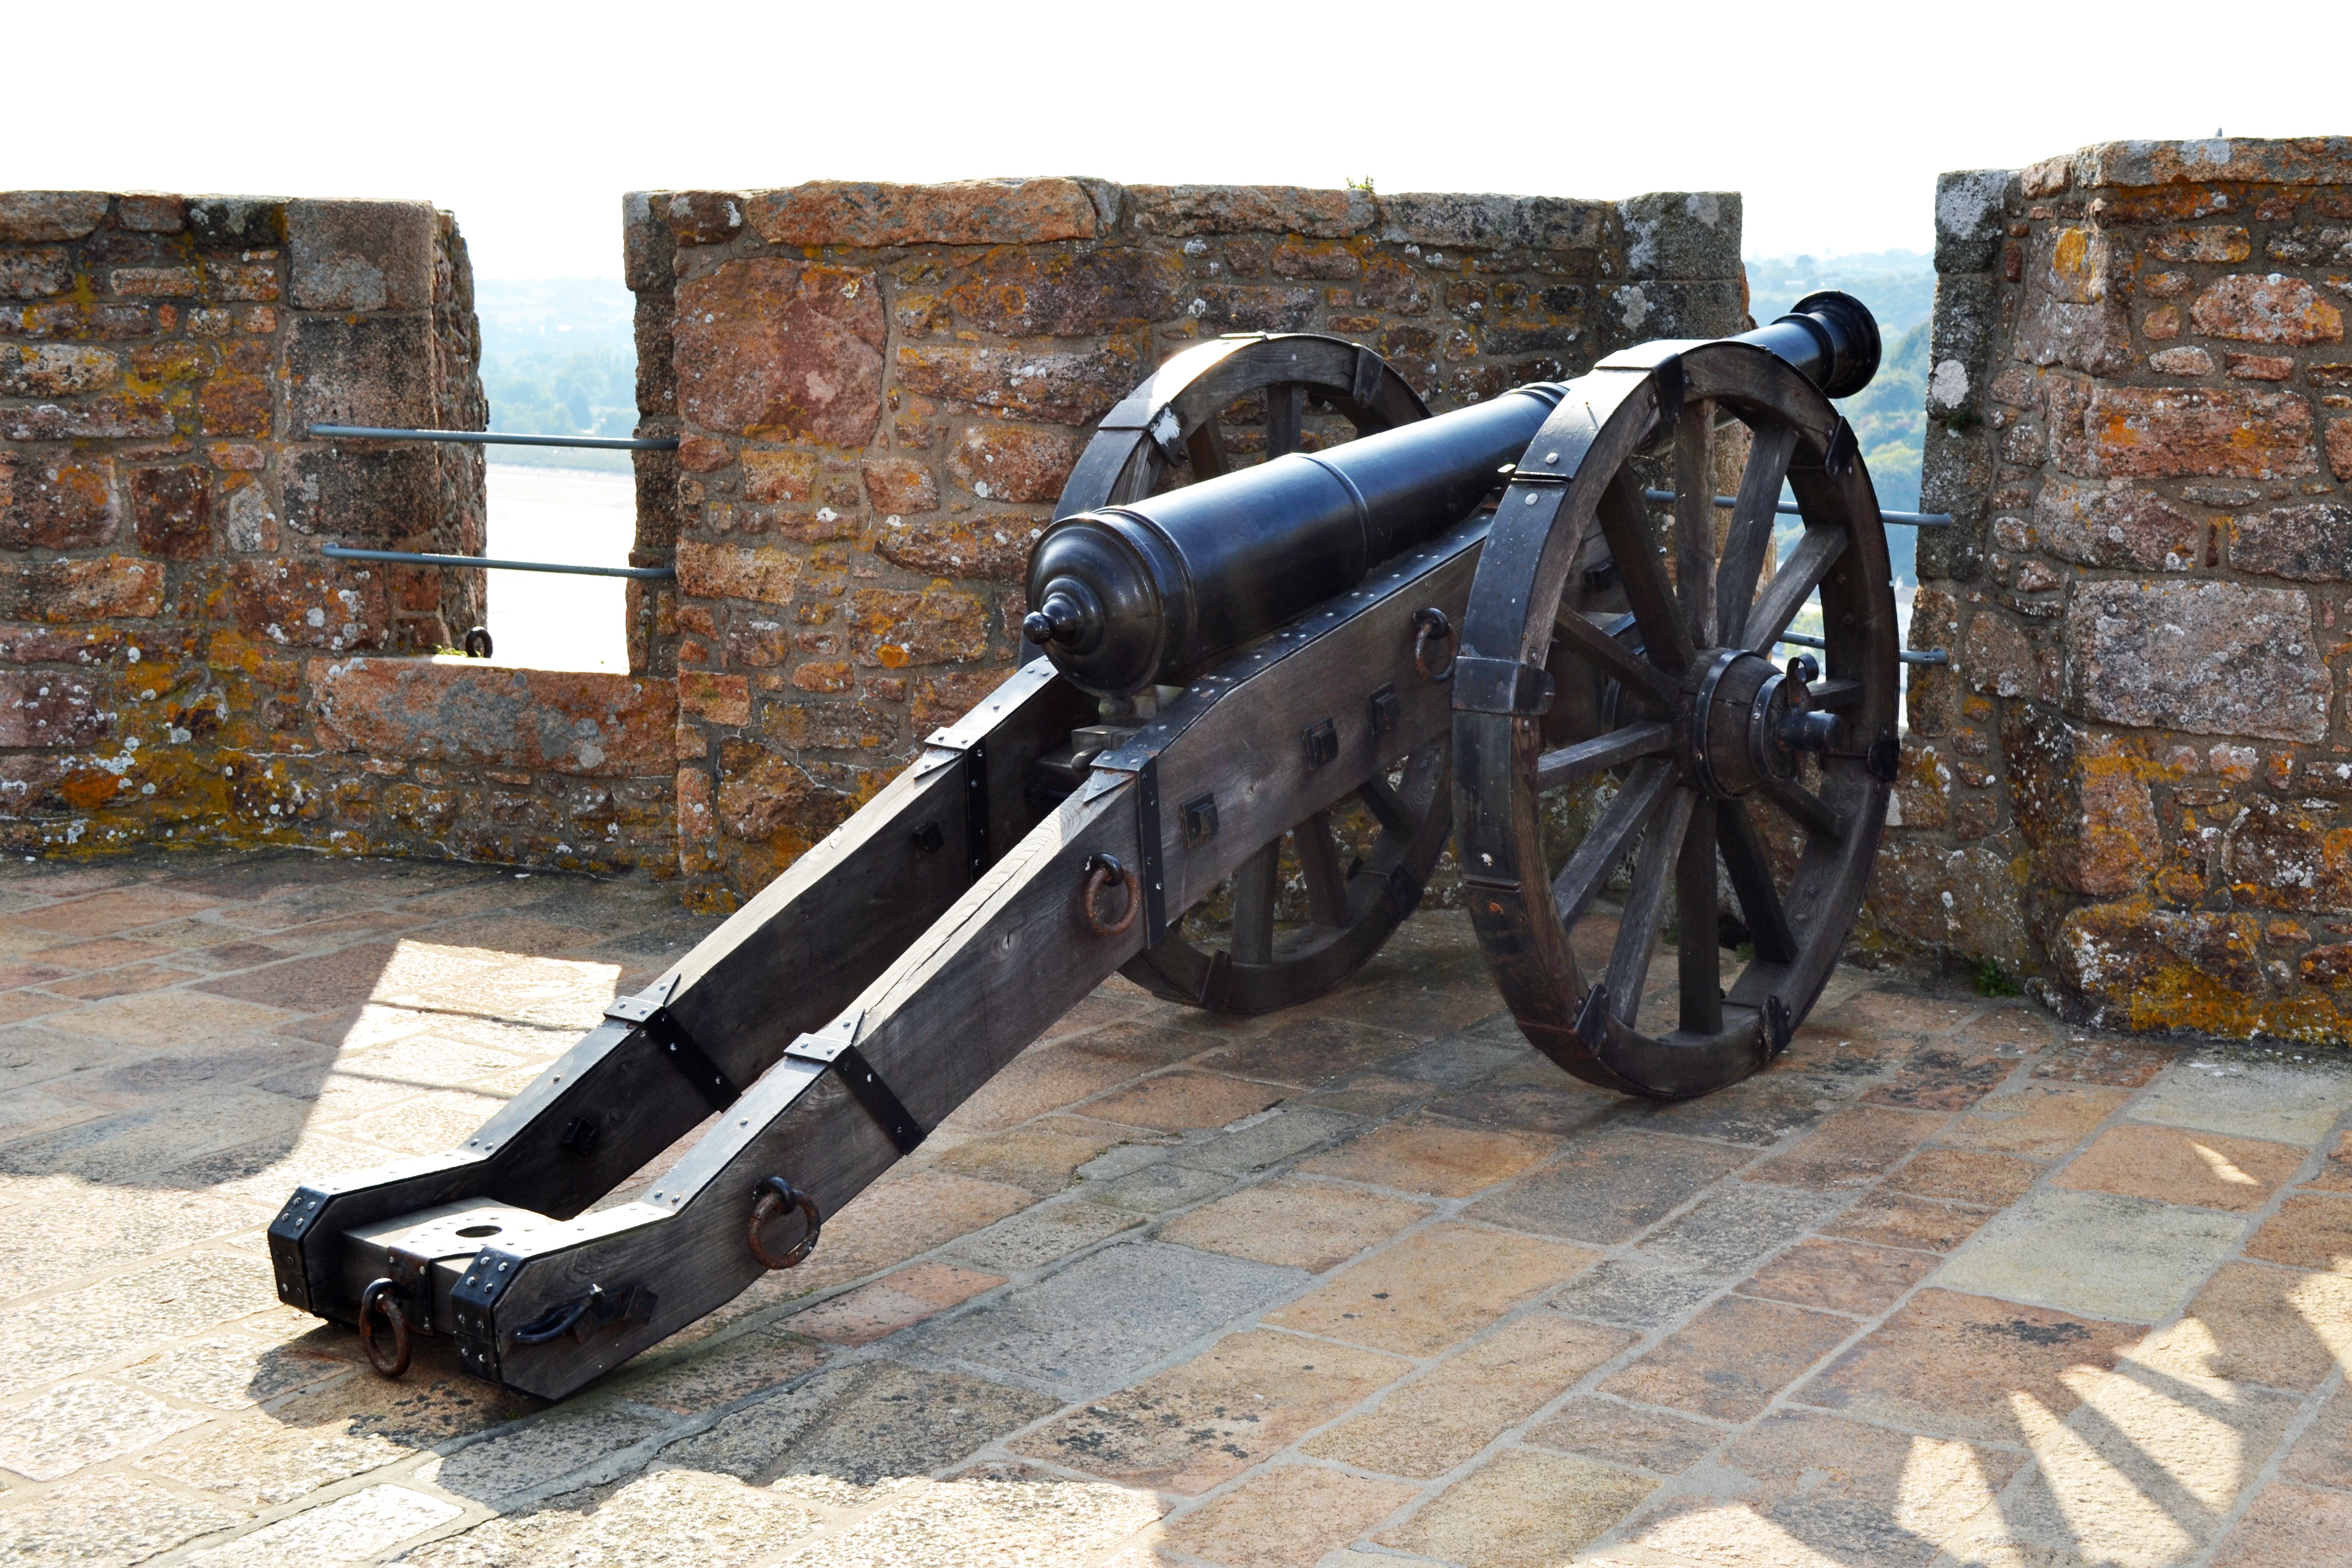
wheel, military, vehicle, weapon, tire, bumper, war, gun, cannon, defense, jersey, artillery, warfare, channel islands, gorey, weaponry, automotive exterior, automotive tire, armaments, mont orgueil castle